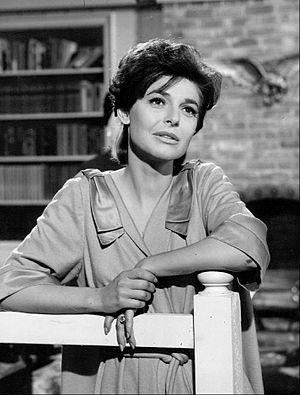
Simon and Garfunkel [ˈsaɪmən ən gɑrfʌnkəl] est un duo américain de folk rock, originaire de Forest Hills, dans Queens, à New York. Il est constitué du guitariste et auteur-compositeur-interprète Paul Simon et du chanteur Arthur Garfunkel. Tous deux se rencontrent pour la première fois dans le Queens en 1953. Ils apprennent à s'accorder l'un avec l'autre et commencent à écrire leurs propres compositions. Ils connaissent leur premier succès en 1957, sous le nom de Tom and Jerry, avec la chanson Hey Schoolgirl, qui imite le style de leurs idoles The Everly Brothers. Mais ce succès n'est pas confirmé et ils poursuivent ensuite leurs études universitaires, chacun de son côté. Ils se retrouvent en 1963, avec un intérêt accru pour la musique folk, et signent un contrat avec Columbia Records. Leur premier album, Wednesday Morning, 3 A.M., est un échec commercial à sa sortie et le duo se sépare, Simon décidant de poursuivre sa carrière en solo en Angleterre.
Anna Maria Louisa Italiano, dite Anne Bancroft, née le 17 septembre 1931 à New York et morte le 6 juin 2005 à New York, est une actrice et réalisatrice américaine.